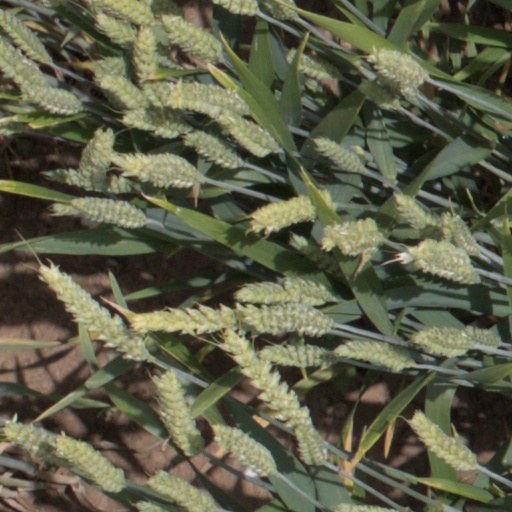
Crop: wheat